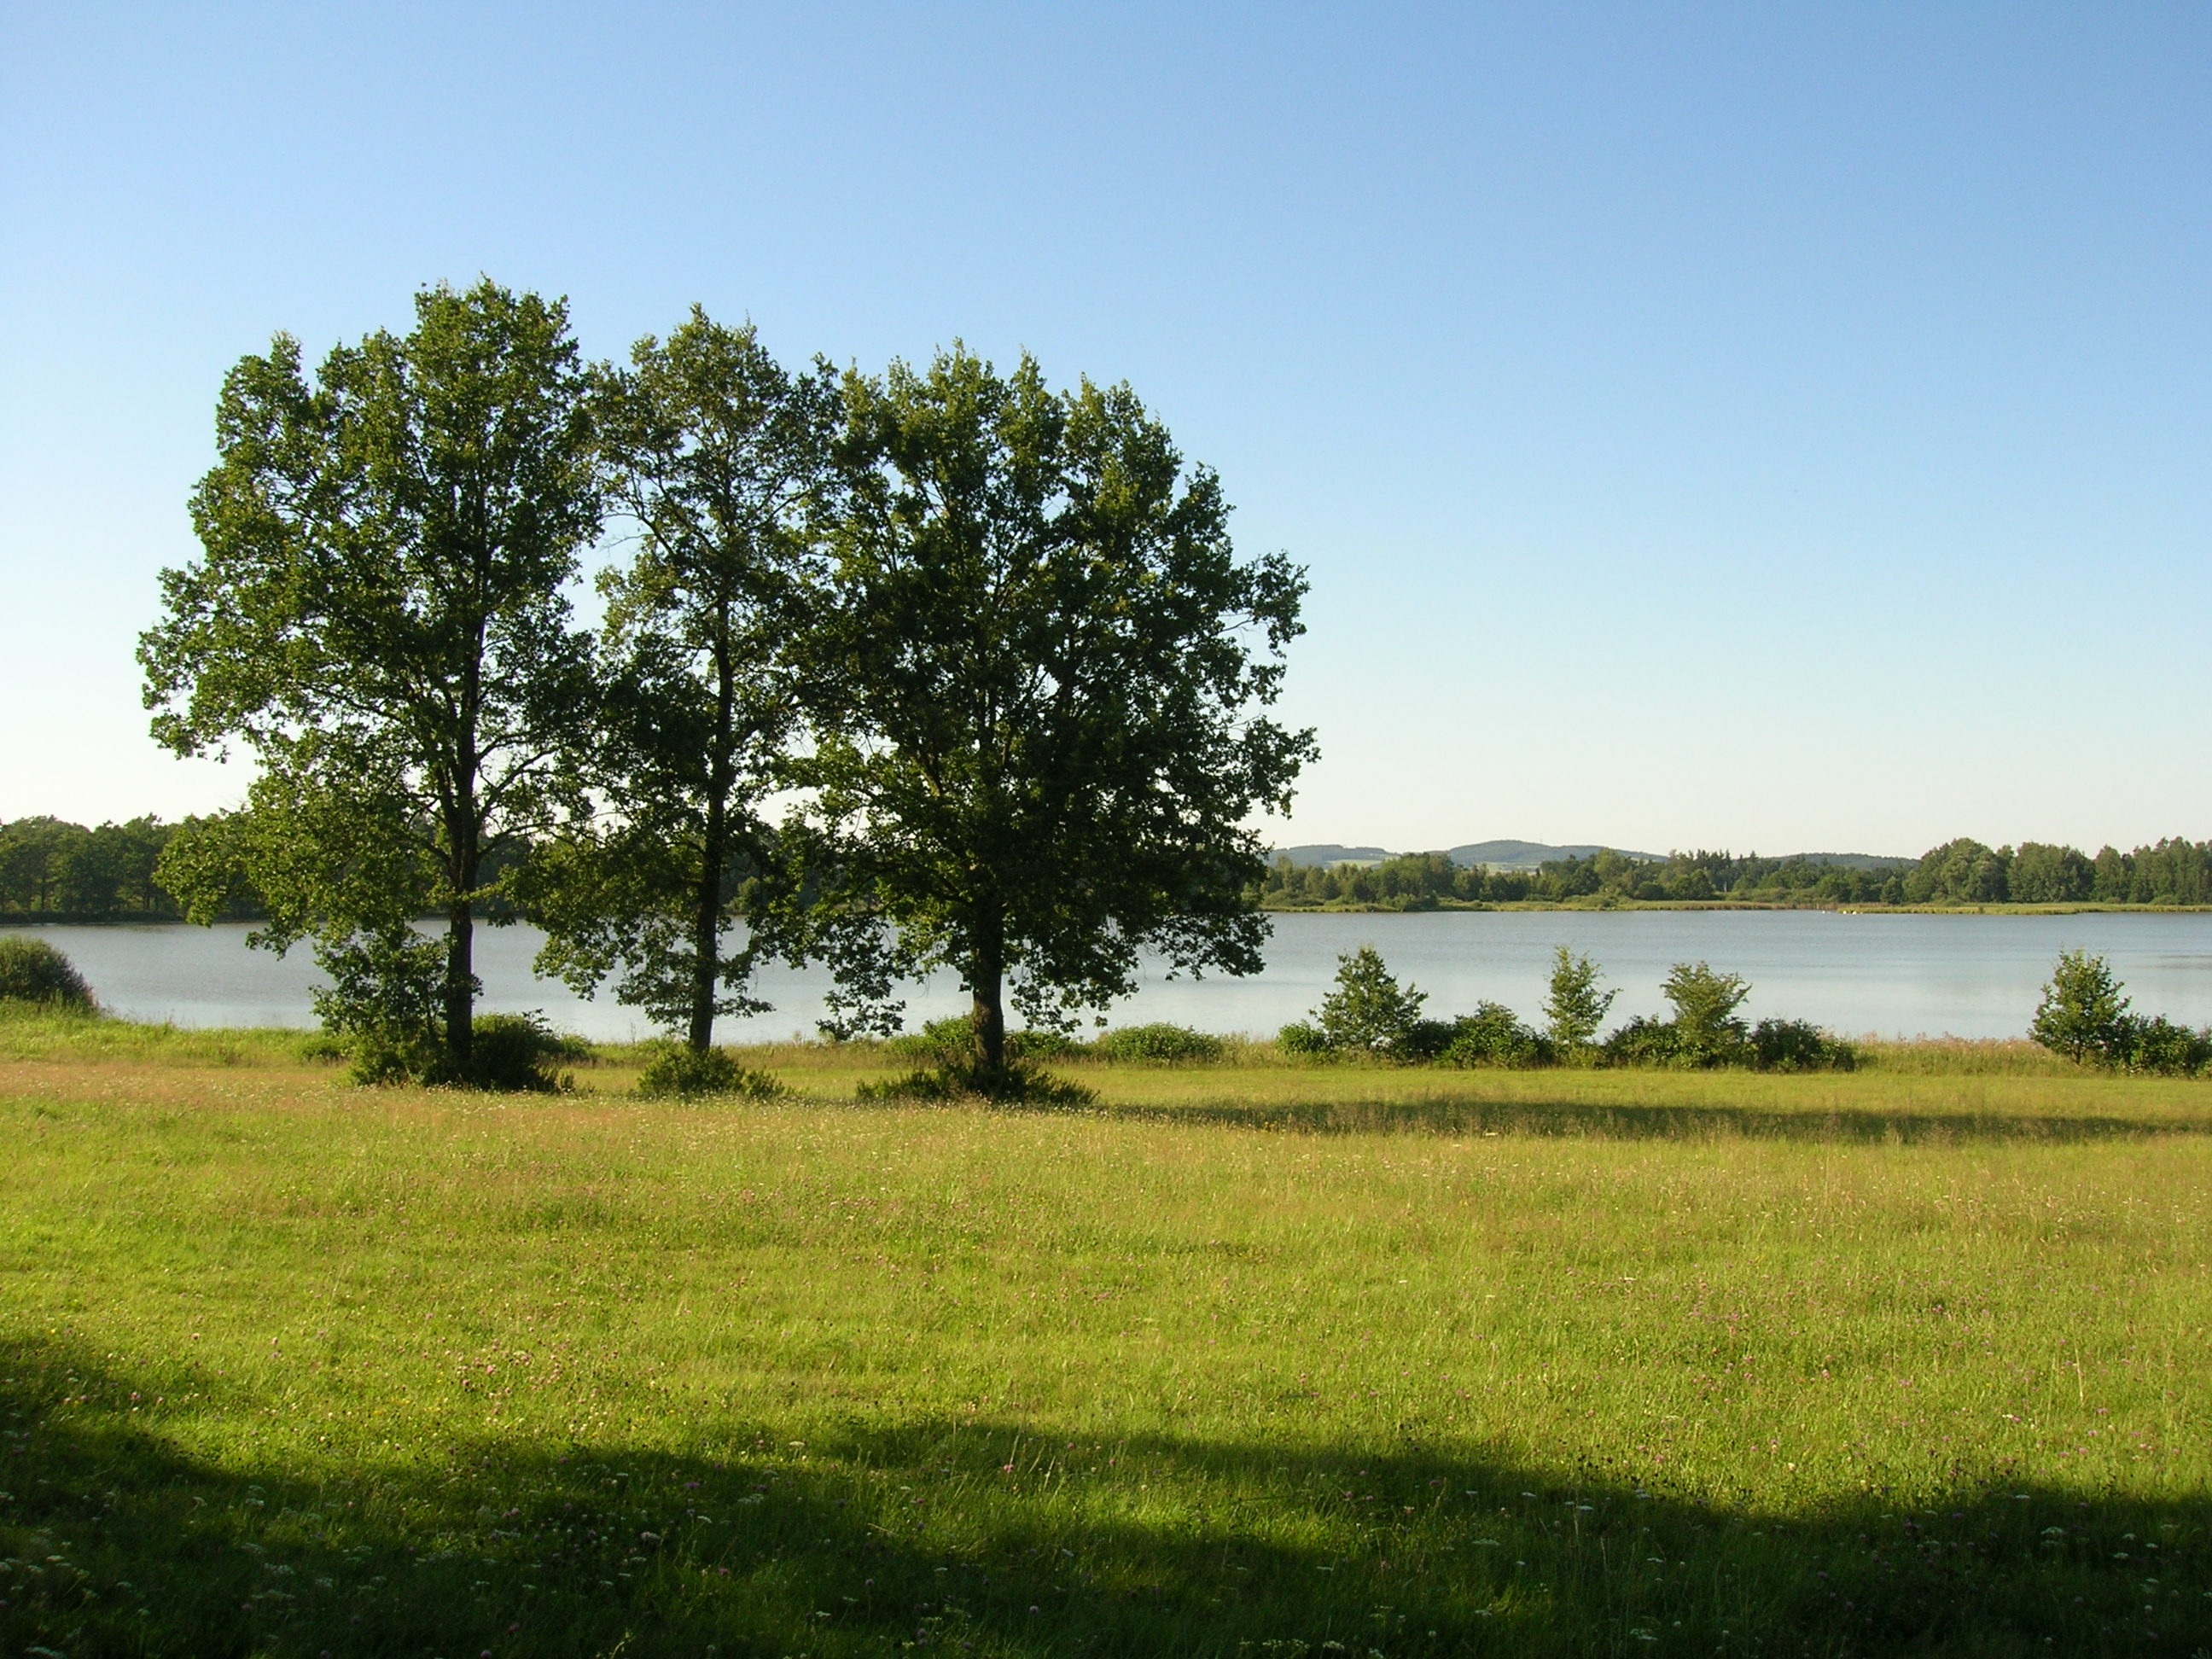
landscape, tree, nature, grass, marsh, plant, sky, field, farm, lawn, meadow, prairie, hill, summer, pond, pasture, ranch, savanna, plain, trees, grassland, wetland, habitat, ecosystem, south bohemia, rural area, water still life, natural environment, woody plant, land lot